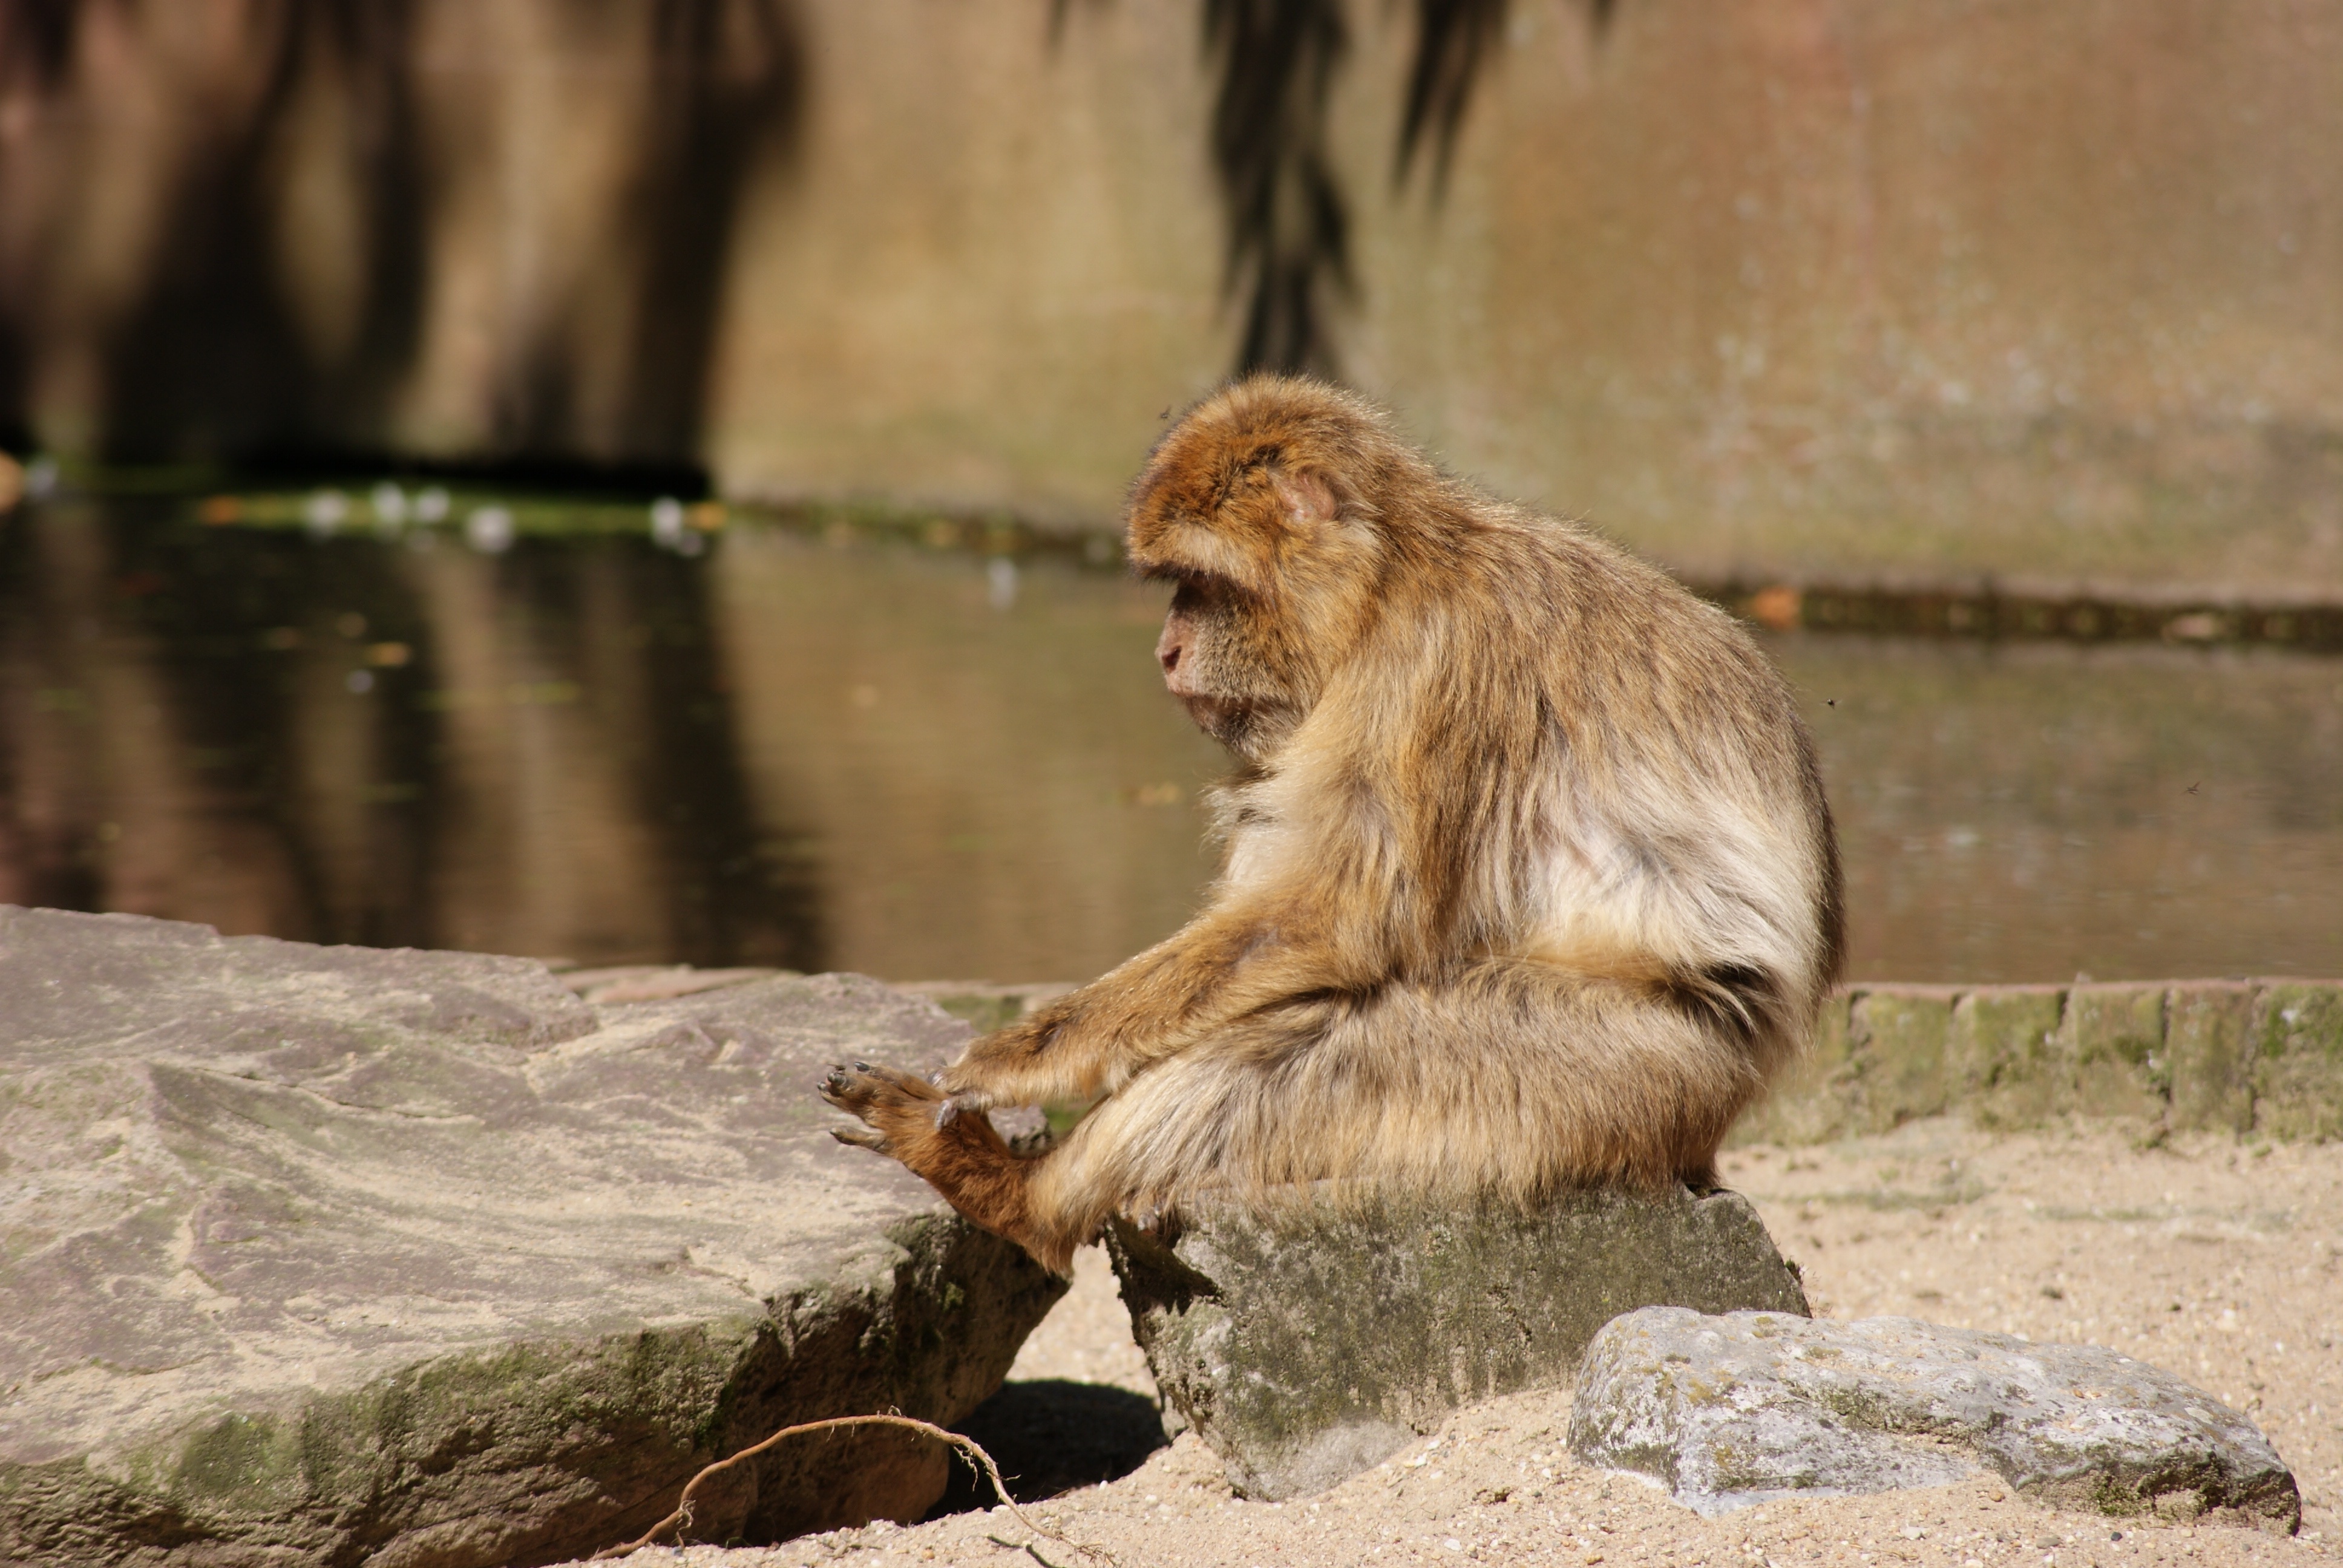
nature, wildlife, zoo, mammal, monkey, fauna, primate, baboon, animals, safari, macaque, apes, old world monkey, barbary macaque